Weesp

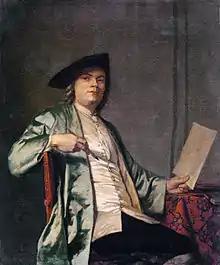
Portrait of Cornelis Ploos van Amstel, ca.1758

Until the early Middle Ages the region around Weesp was an uninhabited peat bog. Weesp (Wesopa in Latin documents) was granted city rights in 1355 and celebrated its 650th anniversary as a city in 2005.